Melching Field at Conrad Park

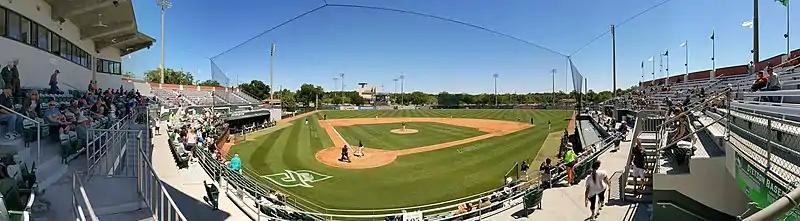
Stetson hosting Kennesaw State (April 10, 2022)

Besides Hatters baseball, Melching Field has also hosted a number of Atlantic Sun Conference baseball tournaments (1989, 1991, 1993, 1996–97, 2002–09, 2012), along with high school and amateur tournaments. Several Daytona Cubs games in 2004 after the Cubs home ballpark, Jackie Robinson Ballpark, was damaged in Hurricane Charley. Beginning in 2009, the field has hosted home games of the DeLand Suns, a collegiate summer baseball team and member of the Florida Collegiate Summer League.